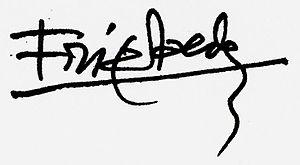
Signature du graveur Johnny Friedlaender.
Johnny Friedlaender est un peintre et graveur de la nouvelle École de Paris. Son œuvre abstraite demeure accompagnée d'éléments allusifs à la réalité.